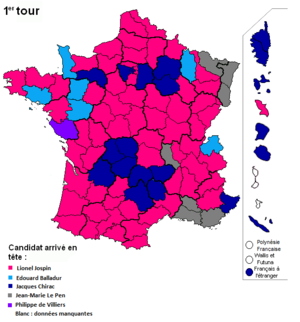
Candidat arrivé en tête du 1er tour des élections présidentielles françaises de 1995, département par département
Jean-Marie Le Pen [ ʒɑ̃maʁi ləpɛn], né le 20 juin 1928 à La Trinité-sur-Mer, est un homme politique français.